Nature morte: fleurs

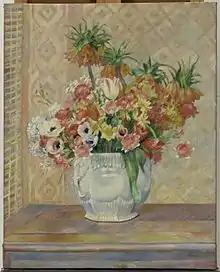

Still Life: Flowers (Nature morte: fleurs) is an oil on canvas by Pierre-Auguste Renoir in the Thannhauser Collection at the Guggenheim Museum, New York.